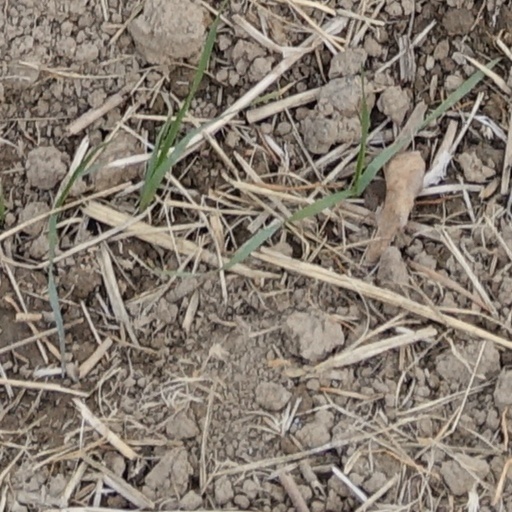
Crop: wheat